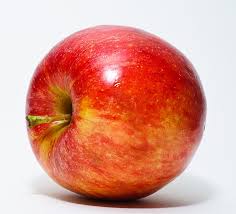
Label: Apple